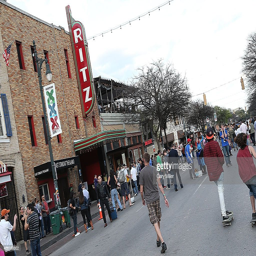
a general view of the atmosphere on sixth street .